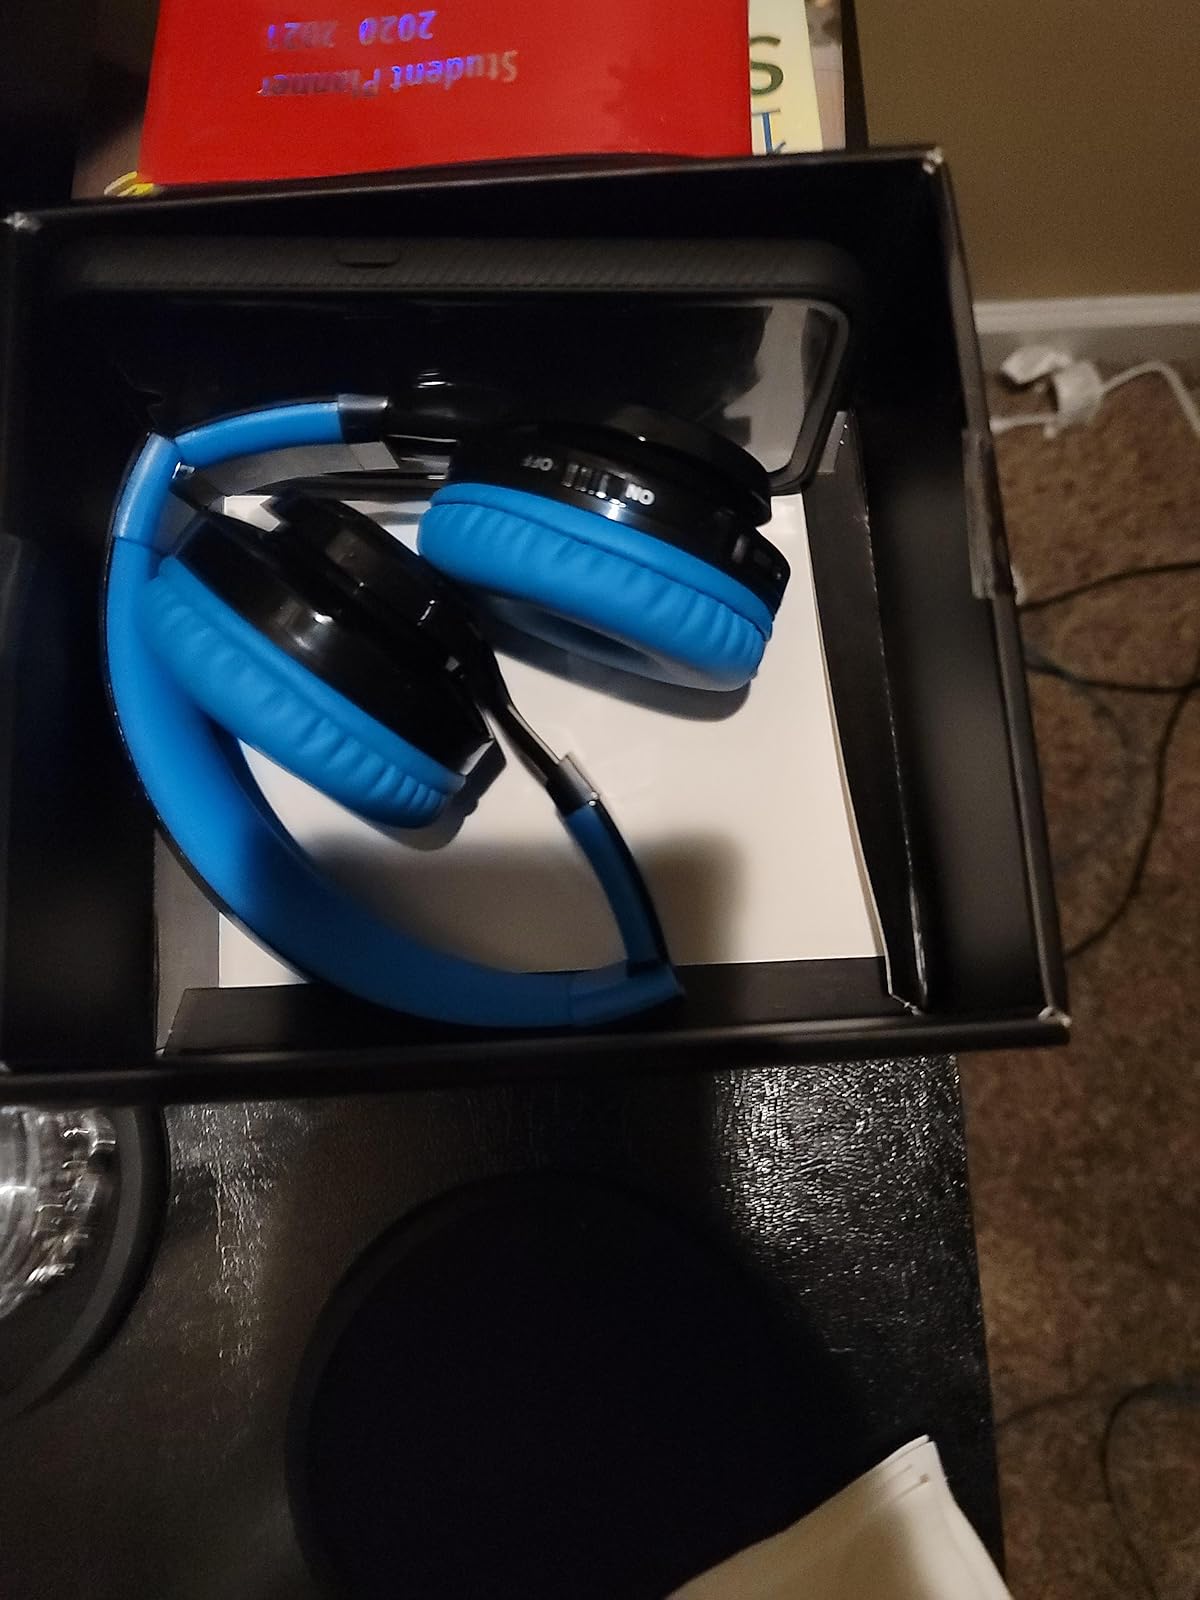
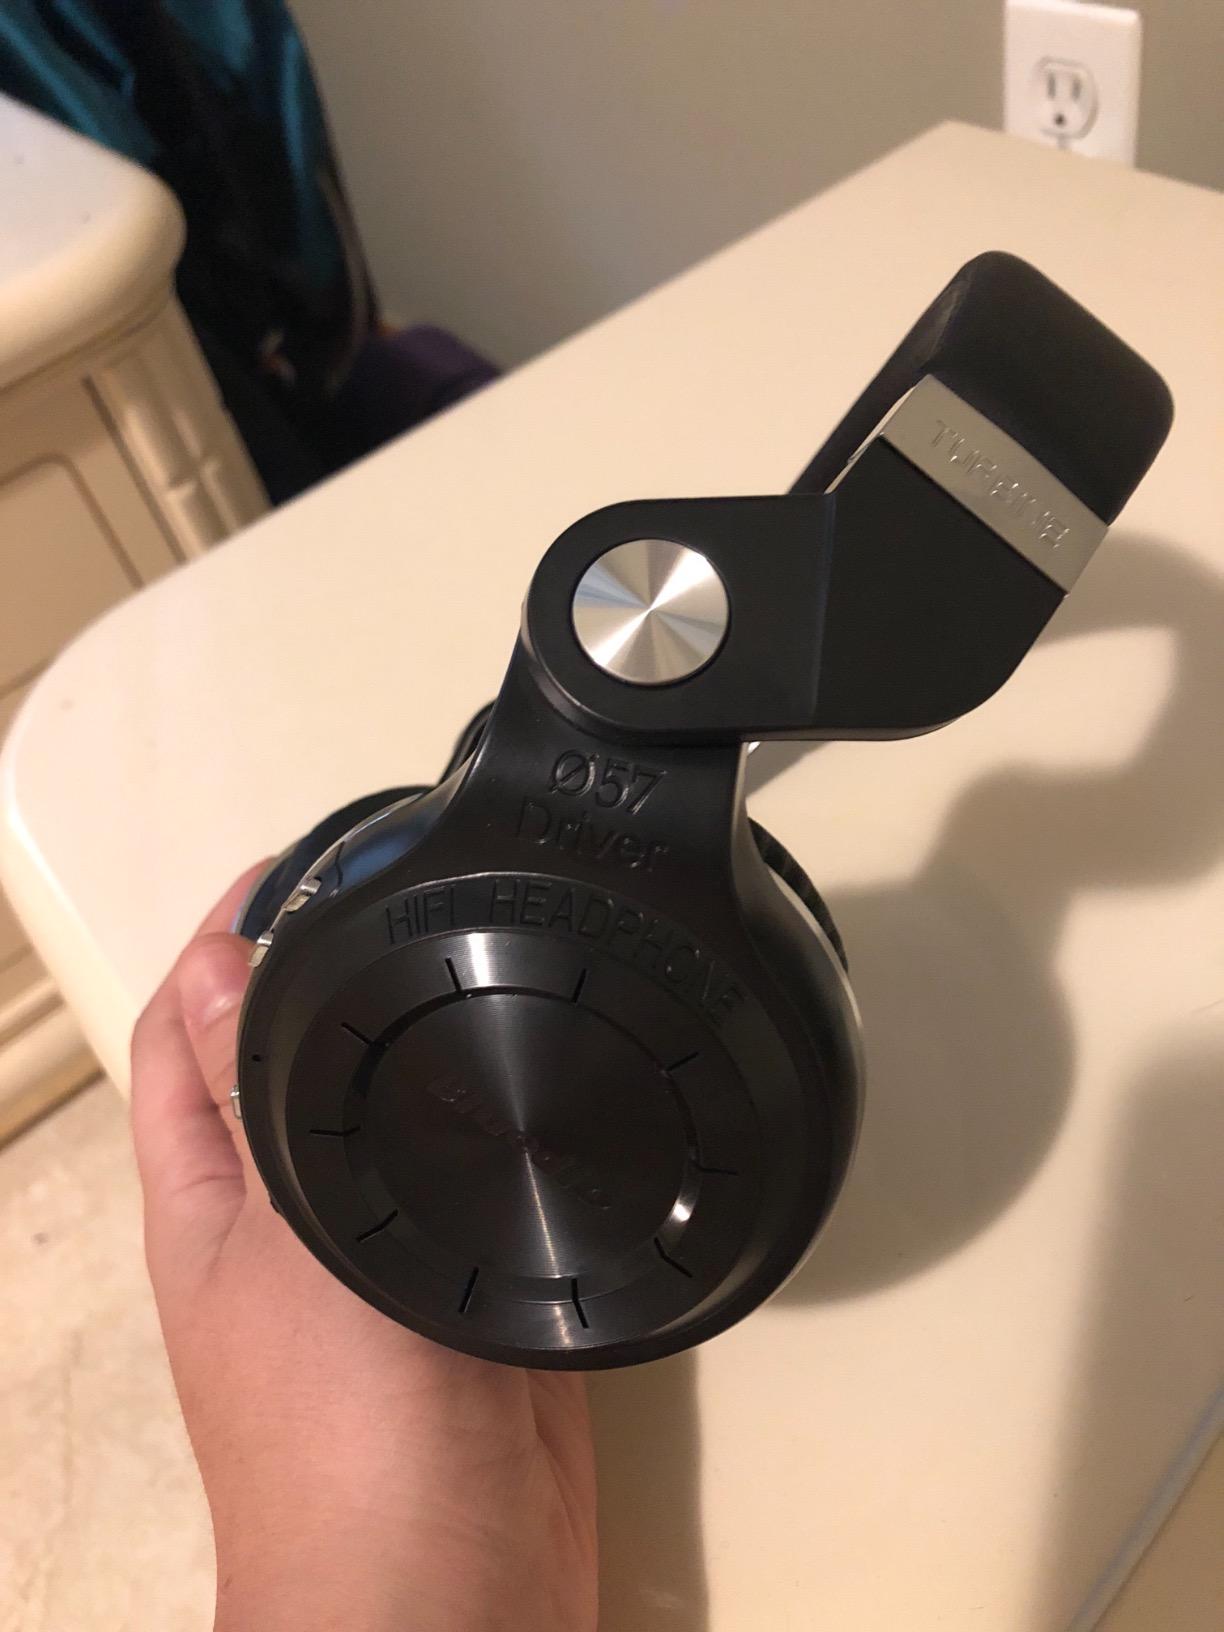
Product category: headphones
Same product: no